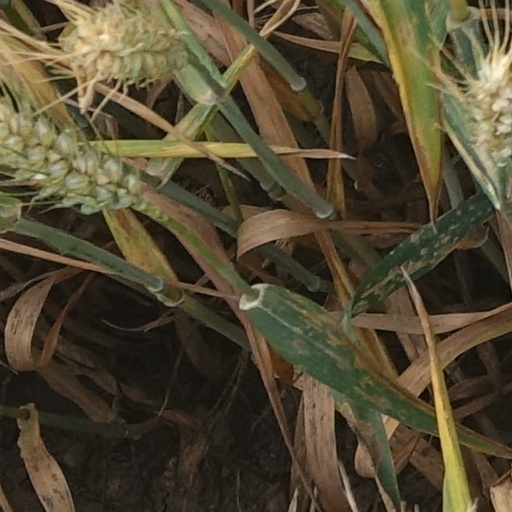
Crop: wheat